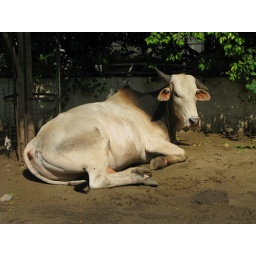
my ghetto cow around the corner from my house in vasant vihar